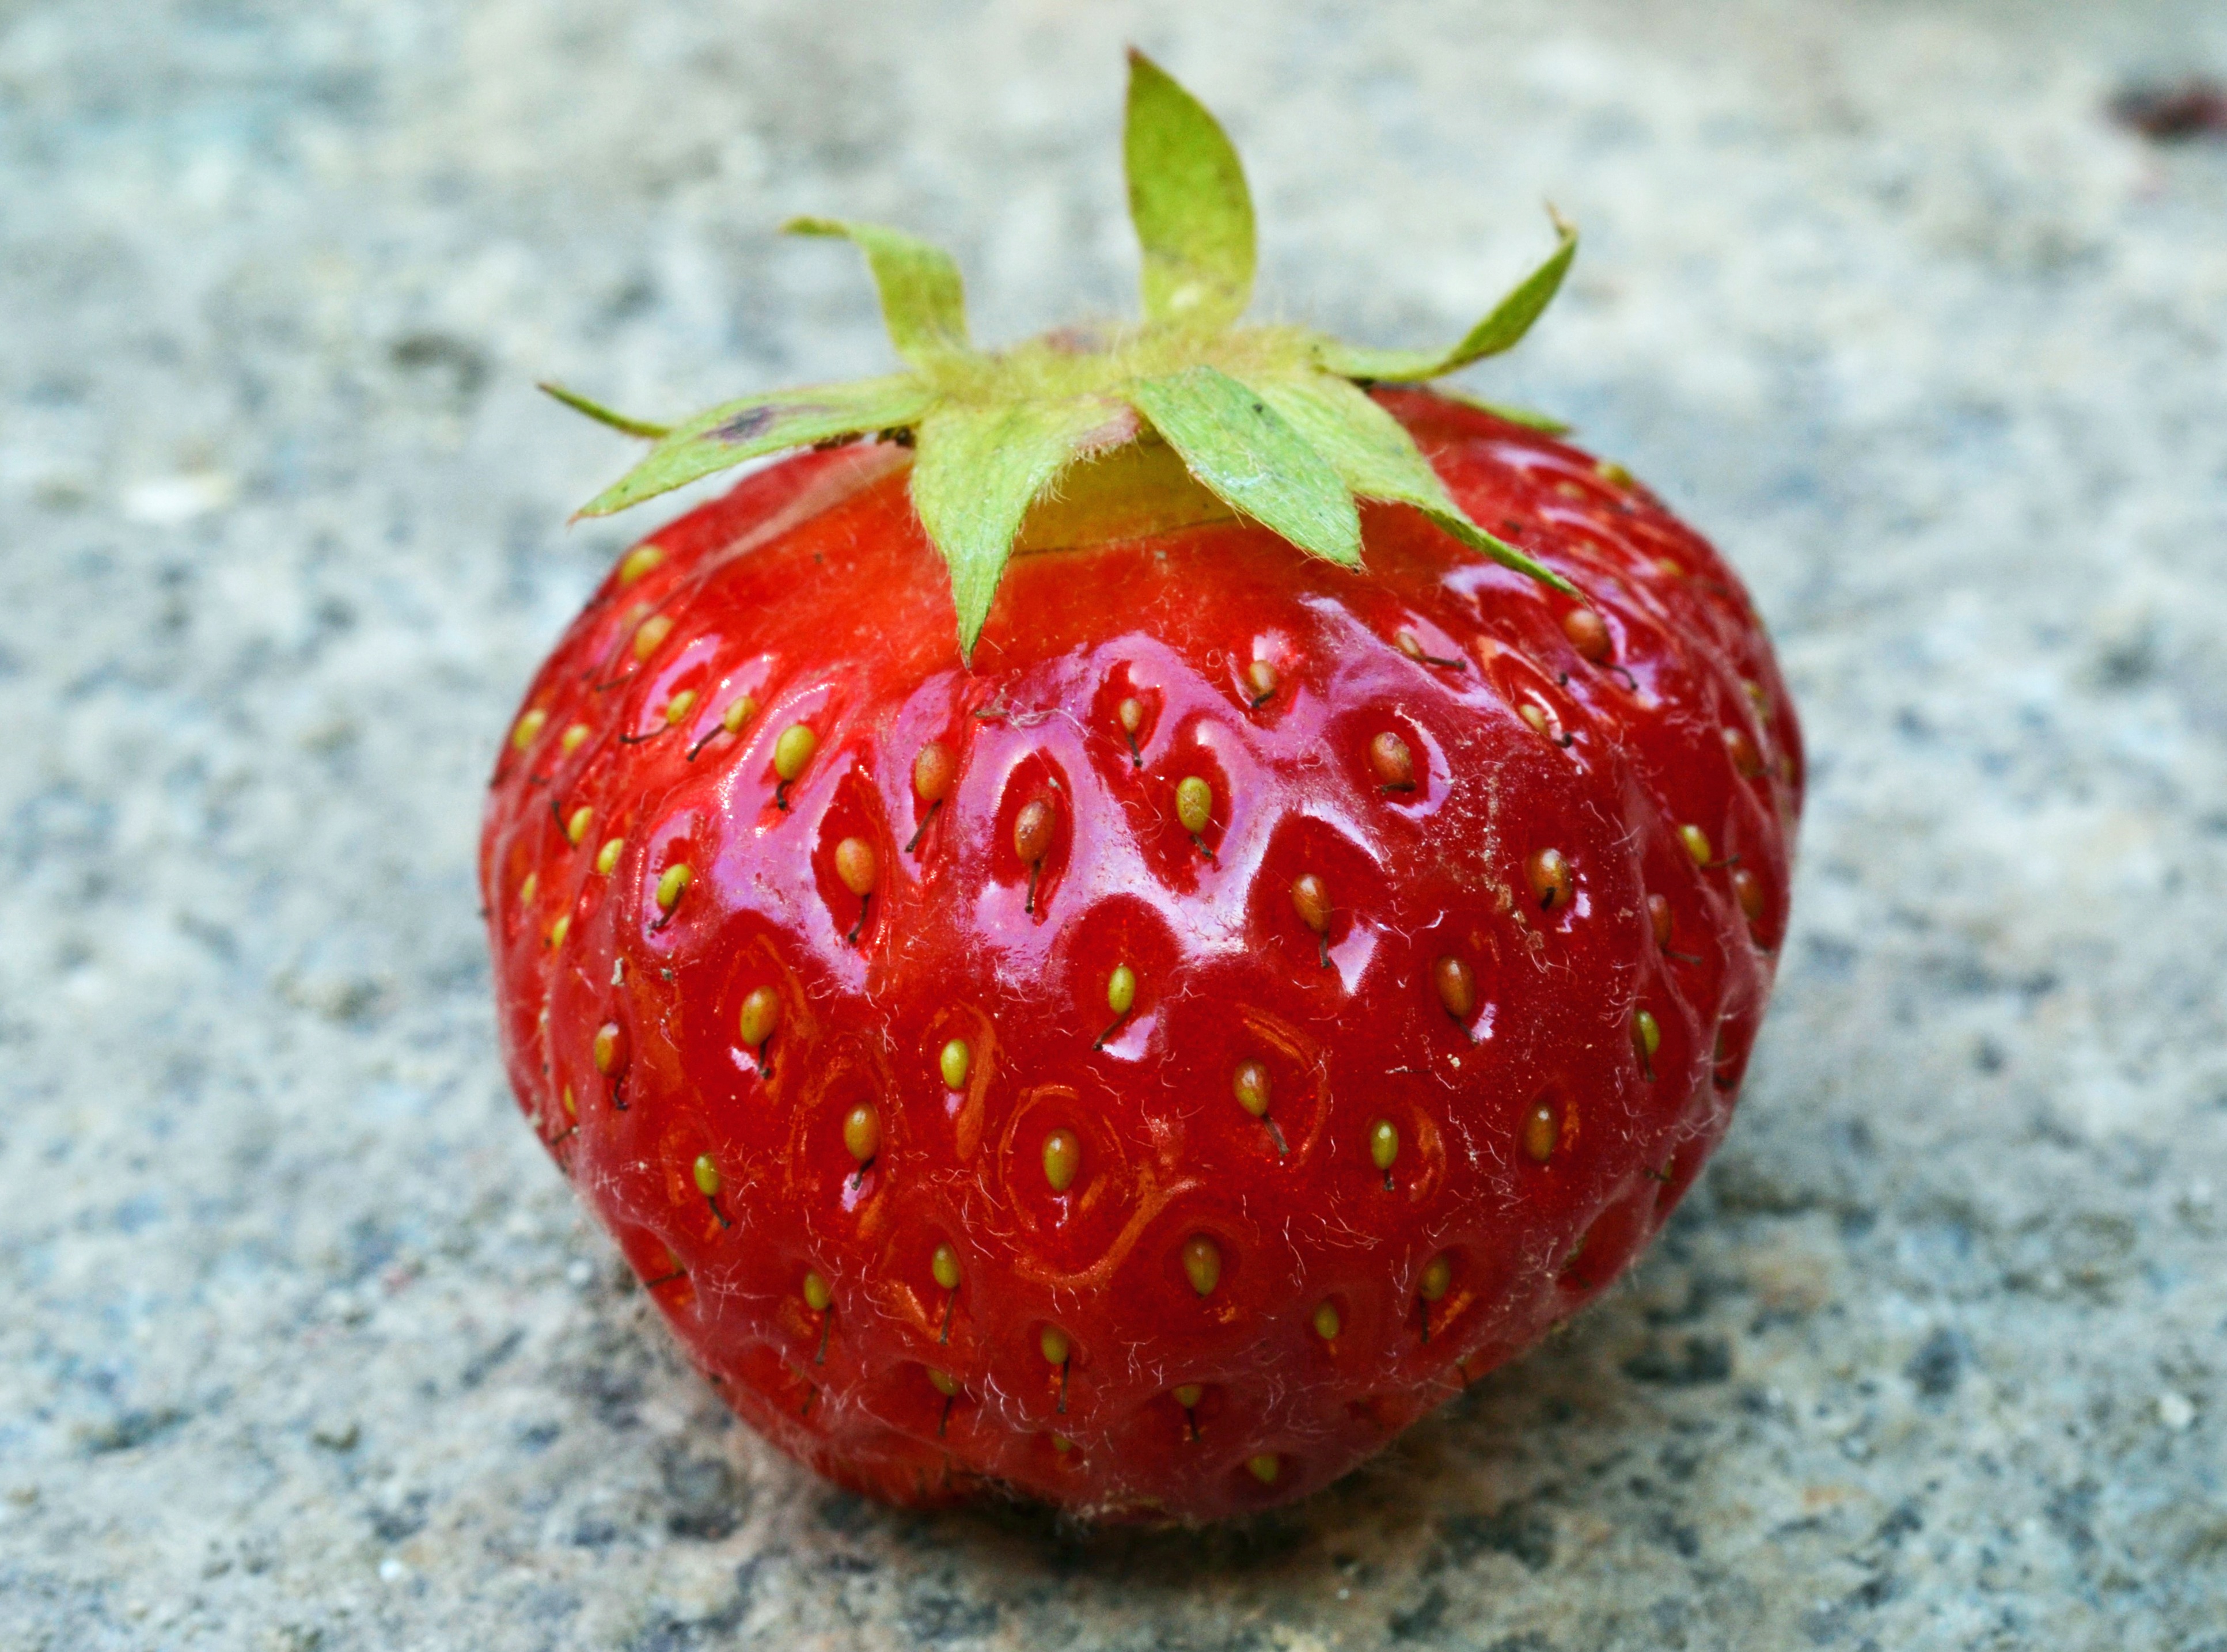
apple, plant, fruit, sweet, ripe, food, red, produce, strawberry, strawberries, bio, flowering plant, land plant